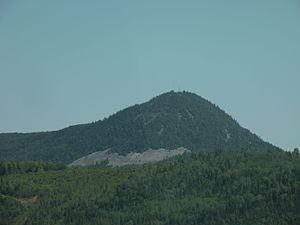
Le mont Squaw Cap, dans le hameau du même nom, au Nouveau-Brunswick (Canada).
La paroisse d'Eldon est à la fois une paroisse civile et un district de services locaux canadien du comté de Restigouche, au nord du Nouveau-Brunswick.
Squaw Cap est une zone non-incorporée canadienne située au Nouveau-Brunswick dans le comté de Restigouche.